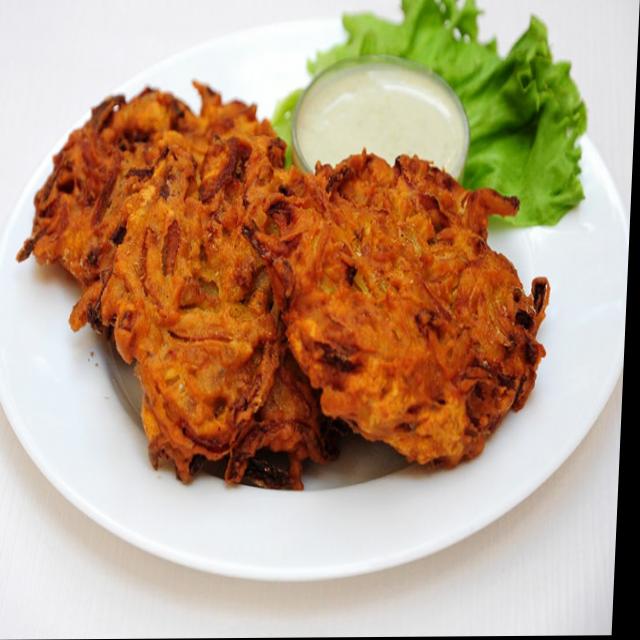
Dish: pakode